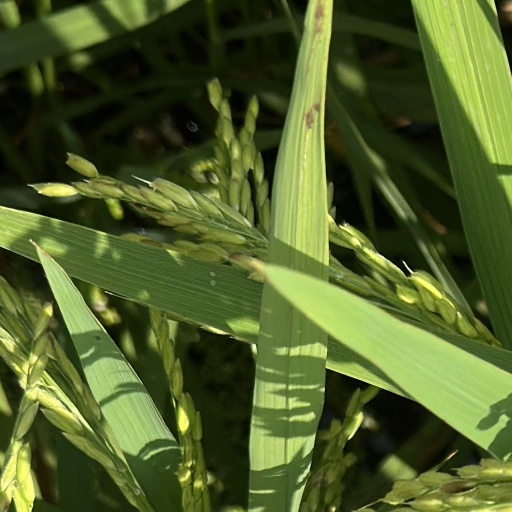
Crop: rice